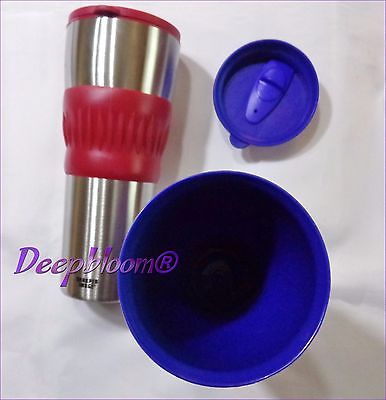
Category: mug